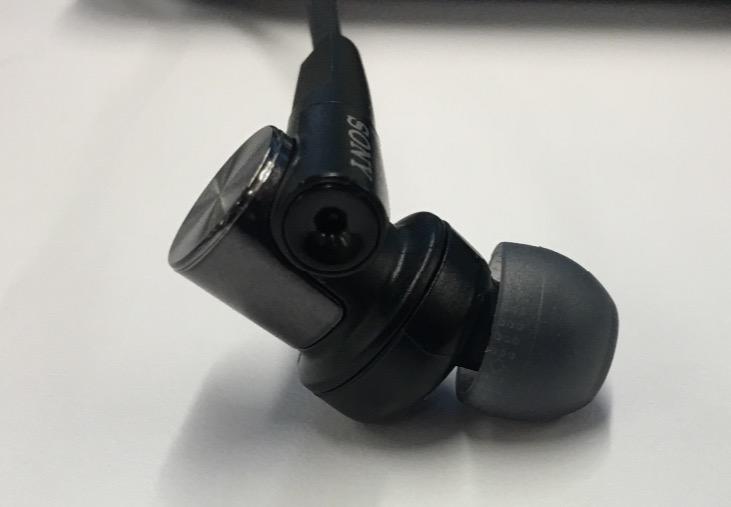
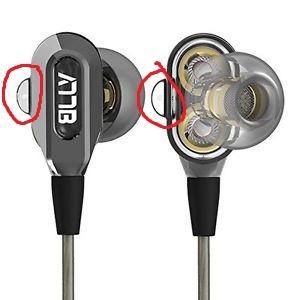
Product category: headphones
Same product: no